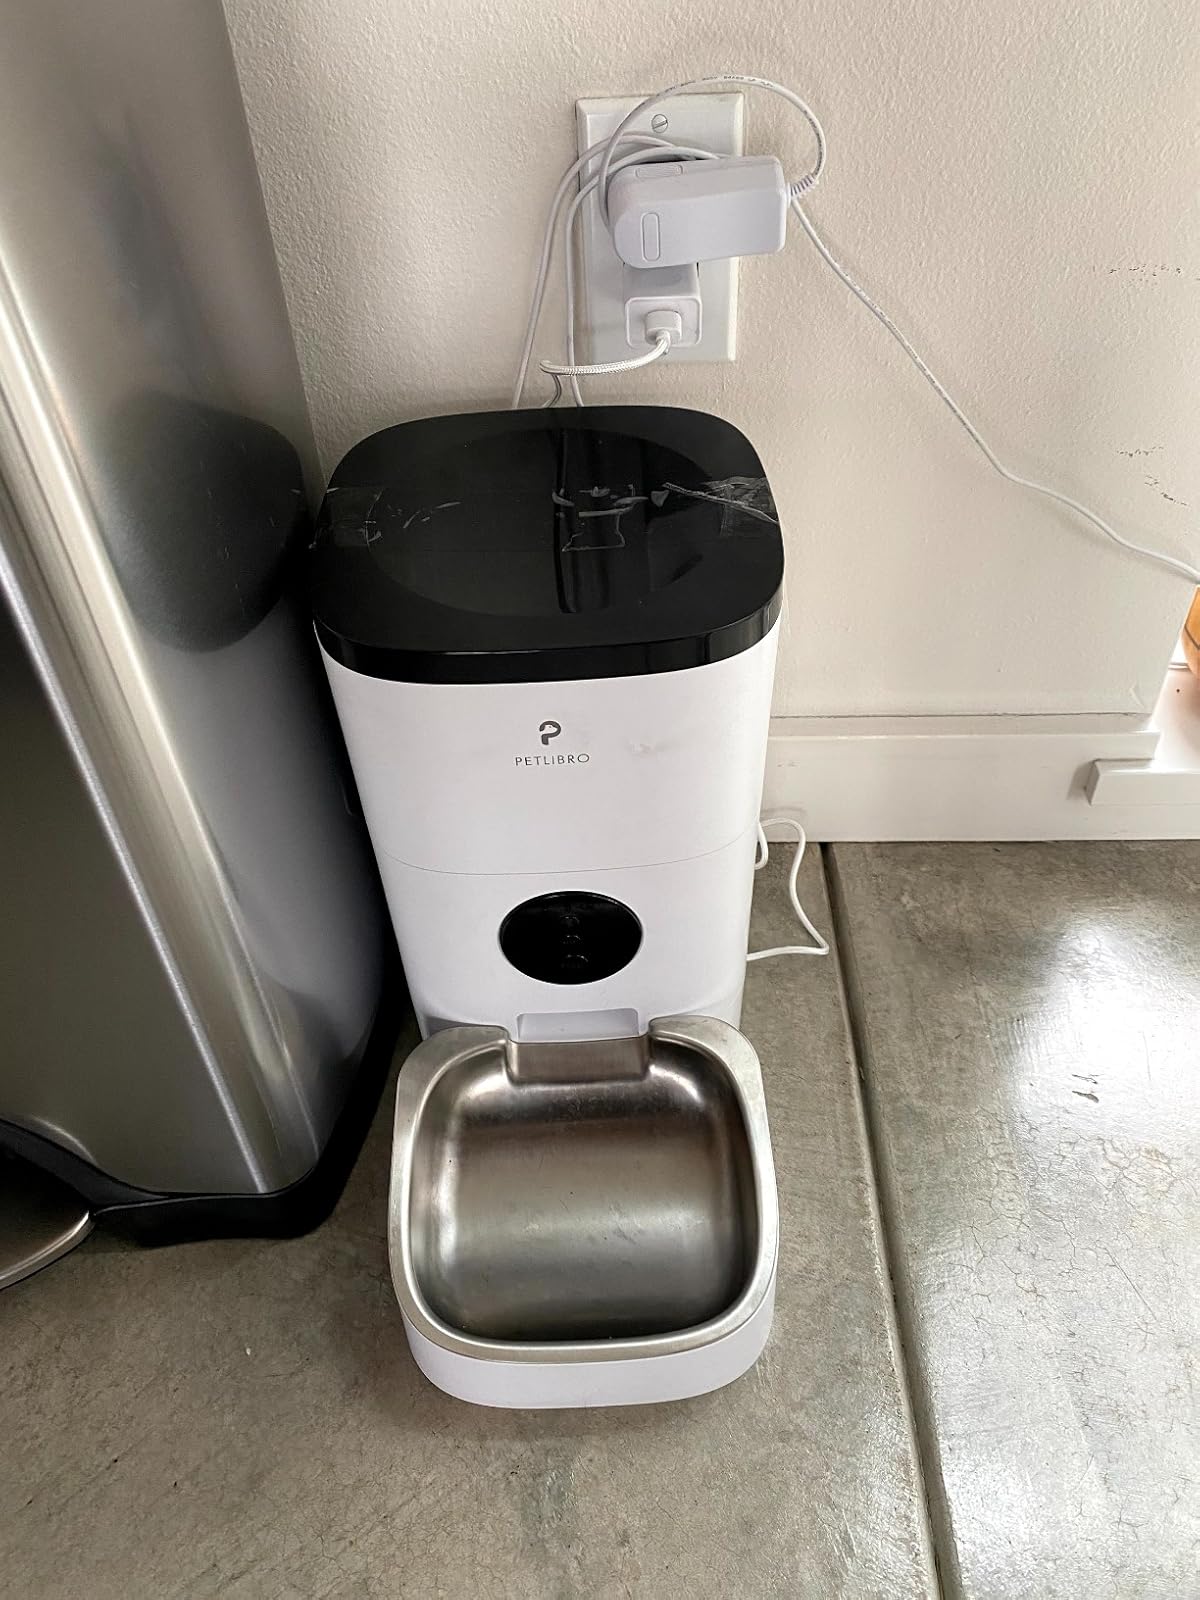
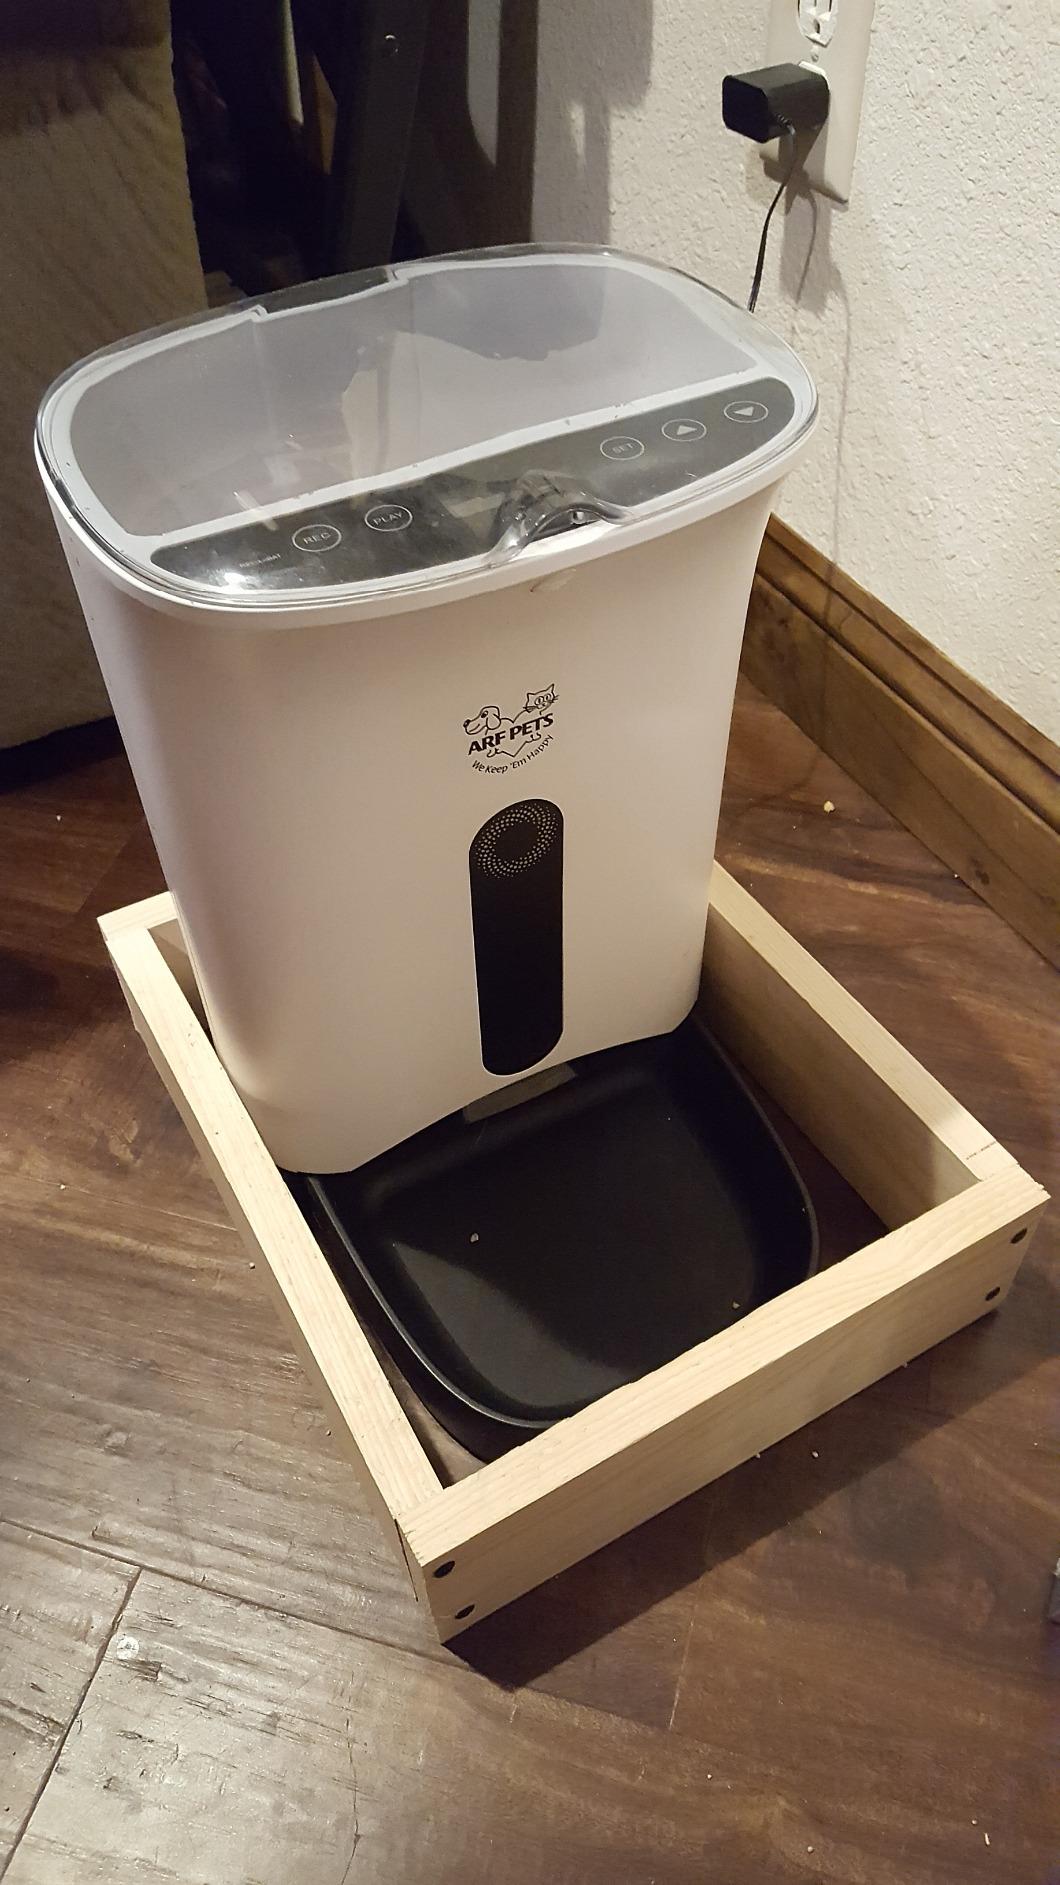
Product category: items_feeder
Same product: no